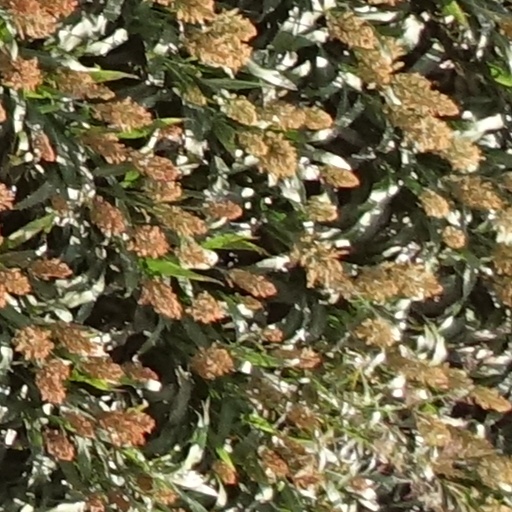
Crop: sorghum